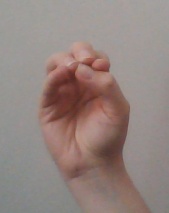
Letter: ha